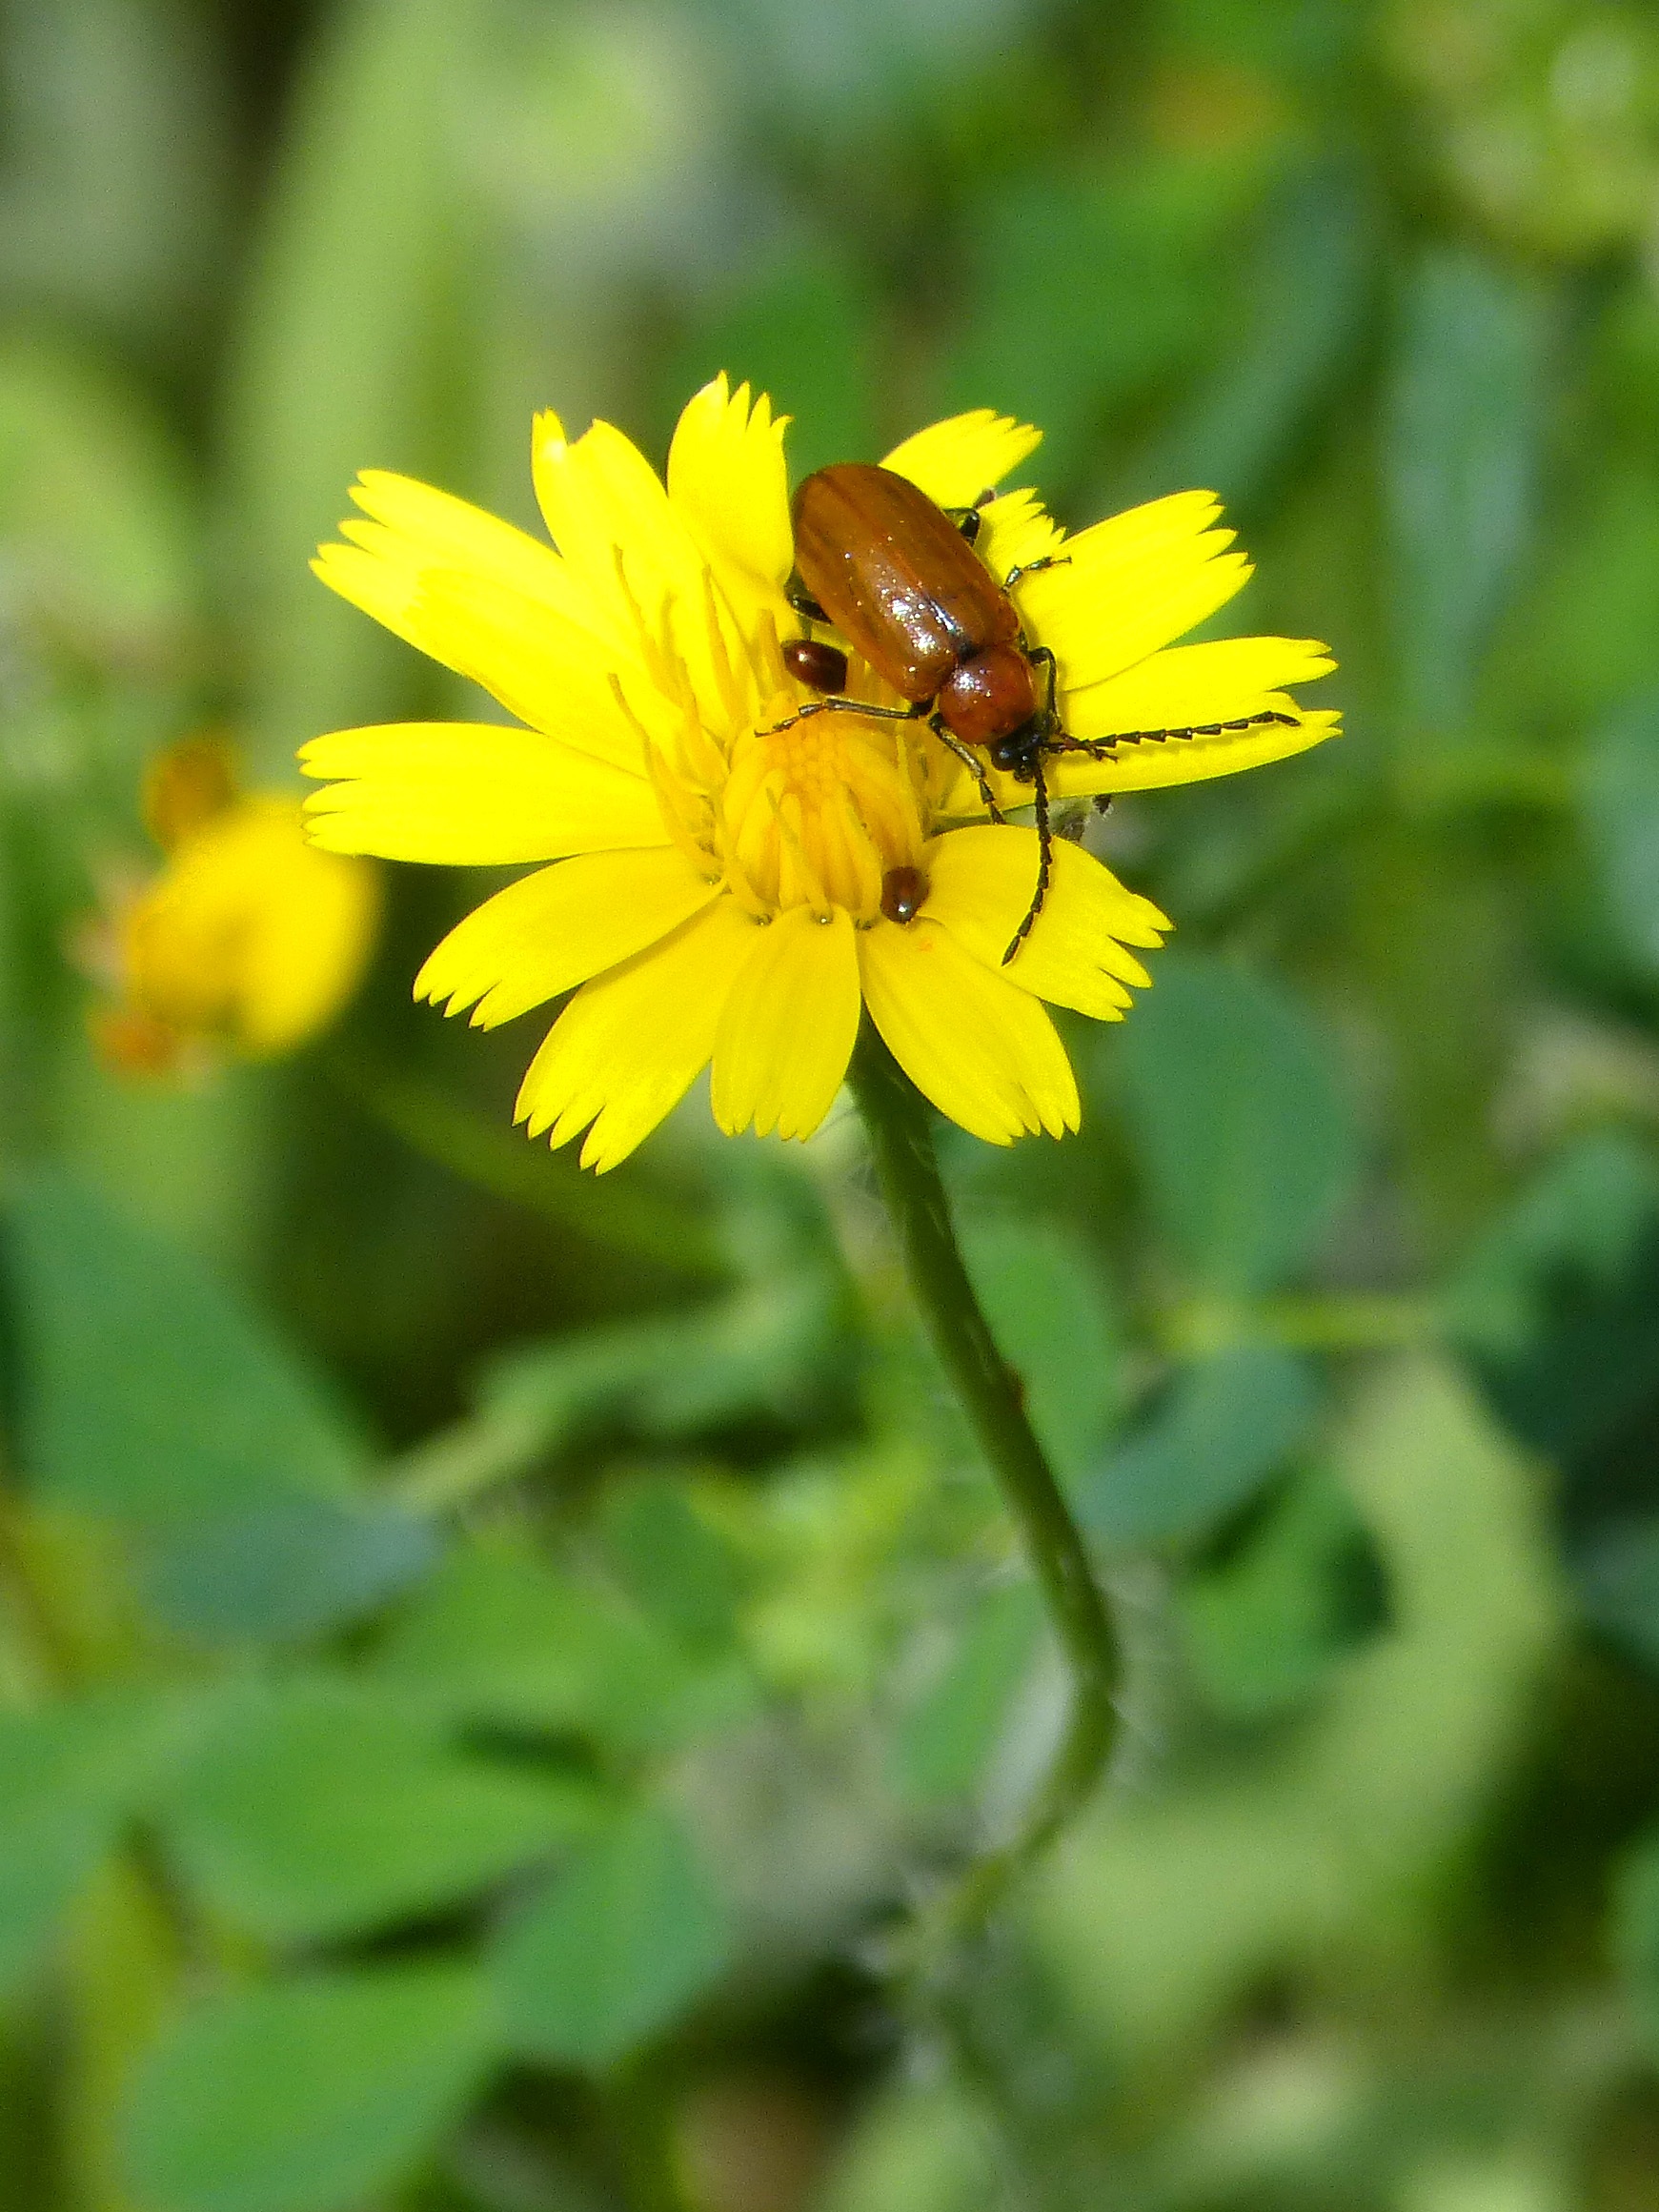
nature, plant, meadow, dandelion, flower, young, insect, botany, yellow, flora, fauna, invertebrate, wildflower, close up, bee, beetle, nectar, diptera, weevil, antennas, macro photography, flowering plant, daisy family, orange beetle, land plant, membrane winged insect